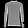
Label: Pullover